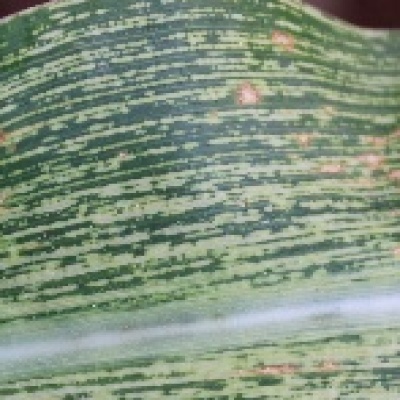
Label: Corn_(Maize)___Maize_Streak_Virus